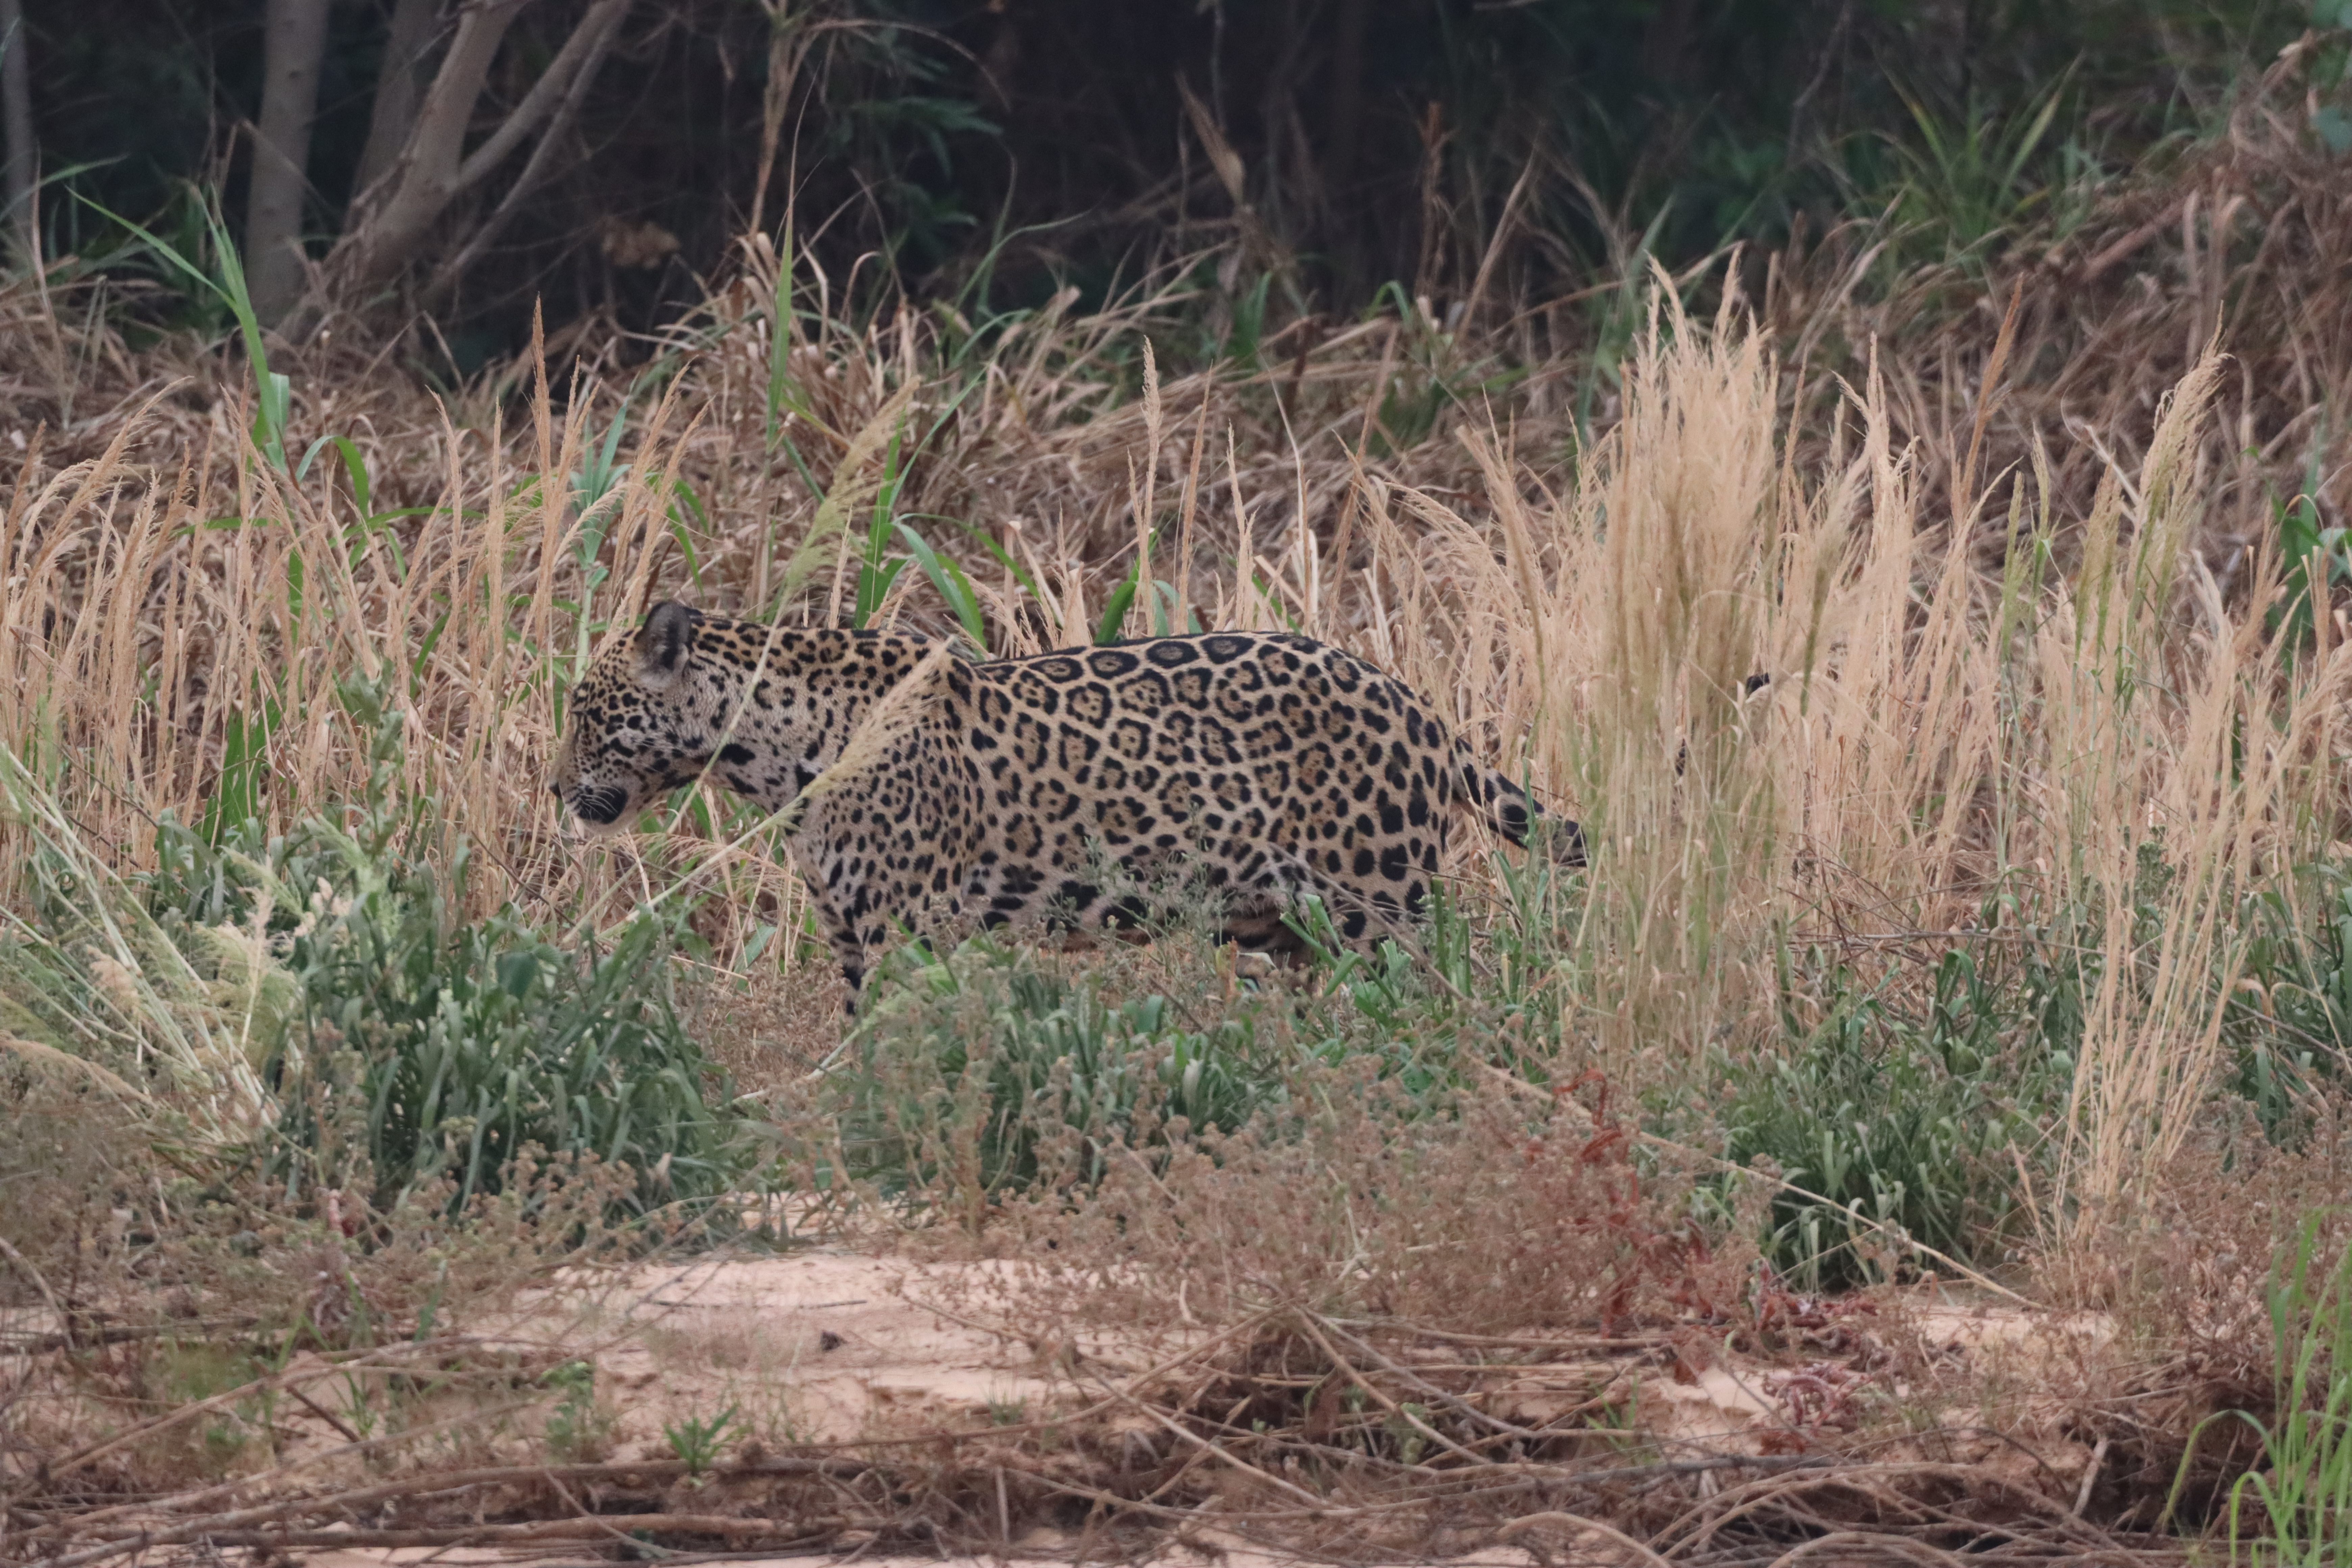
Jaguar: Akaloi